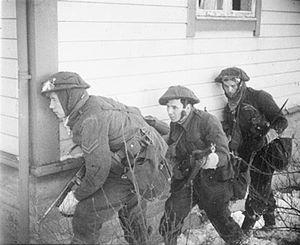
La 1st Special Service Brigade était une brigade commando de l'armée britannique. Formée durant la Seconde Guerre mondiale, elle comprenait des éléments de l'armée britannique ainsi que des Royal Marines.
L’opération Archery est un raid britannique durant la Seconde Guerre mondiale contre les positions nazies de l'île de Vågsøy en Norvège le 27 décembre 1941.